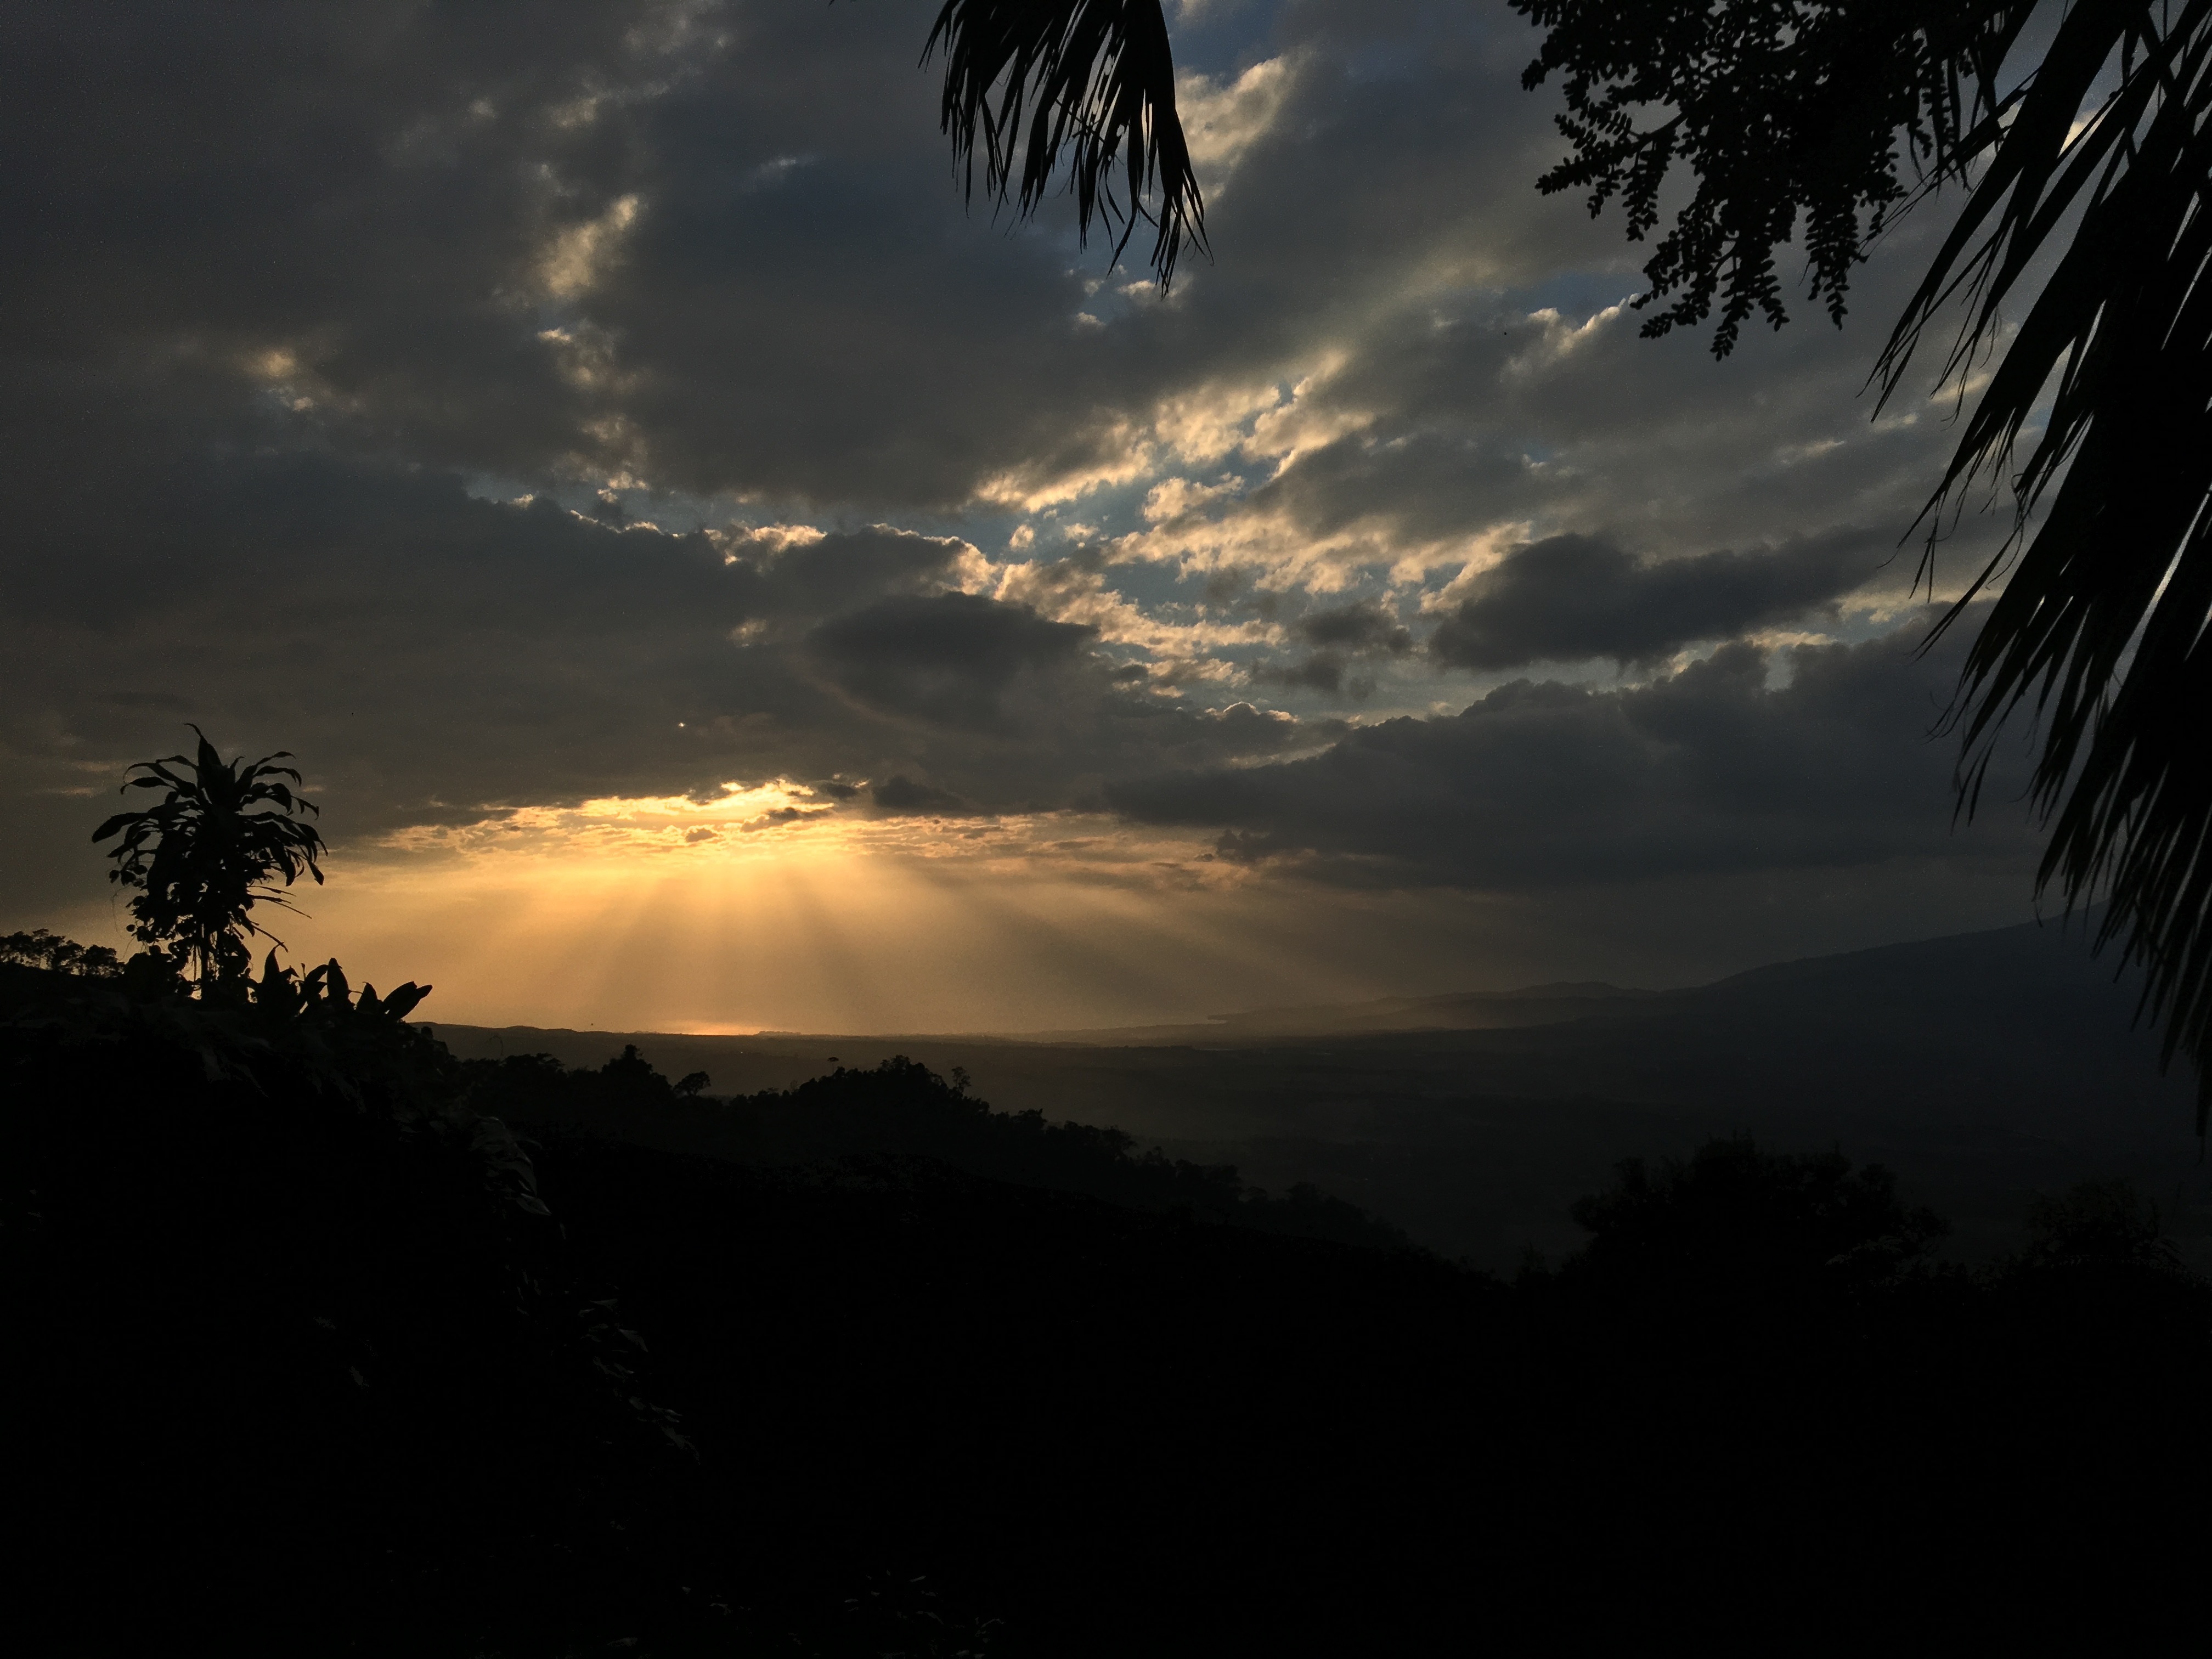
tree, nature, horizon, mountain, light, cloud, sky, sun, sunrise, sunset, sunlight, morning, hill, dawn, atmosphere, dusk, evening, darkness, atmospheric phenomenon